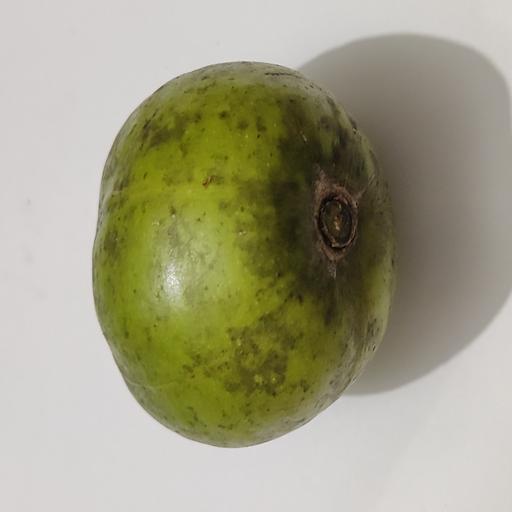
Crop type: Hog Plum